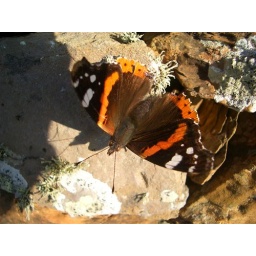
Butterfly sitting on a wall in the sun, Orkney, scotland